Margaret Brooke

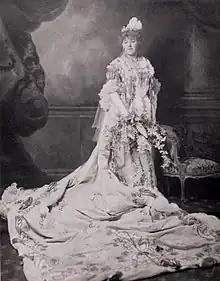
Portrait of Margaret of Sarawak wearing her royal attire, around 1910.

Margaret, Lady Brooke, White Ratuh Consort of Sarawak (born Margaret Alice Lili de Windt; 9 October 1849 – 1 December 1936) was the Ranee of the second White Rajah of Sarawak, Charles Anthony Johnson Brooke. She published her memoir, "My Life in Sarawak", in 1913. The memoir offers a rare glimpse of life in The Astana in Kuching and colonial Borneo. The Ranee became legendary during her lifetime as a woman of strength and intelligence, as well as on account of her status, which she shared with the other White Rajahs, of being at once a British subject and an Asian monarch.